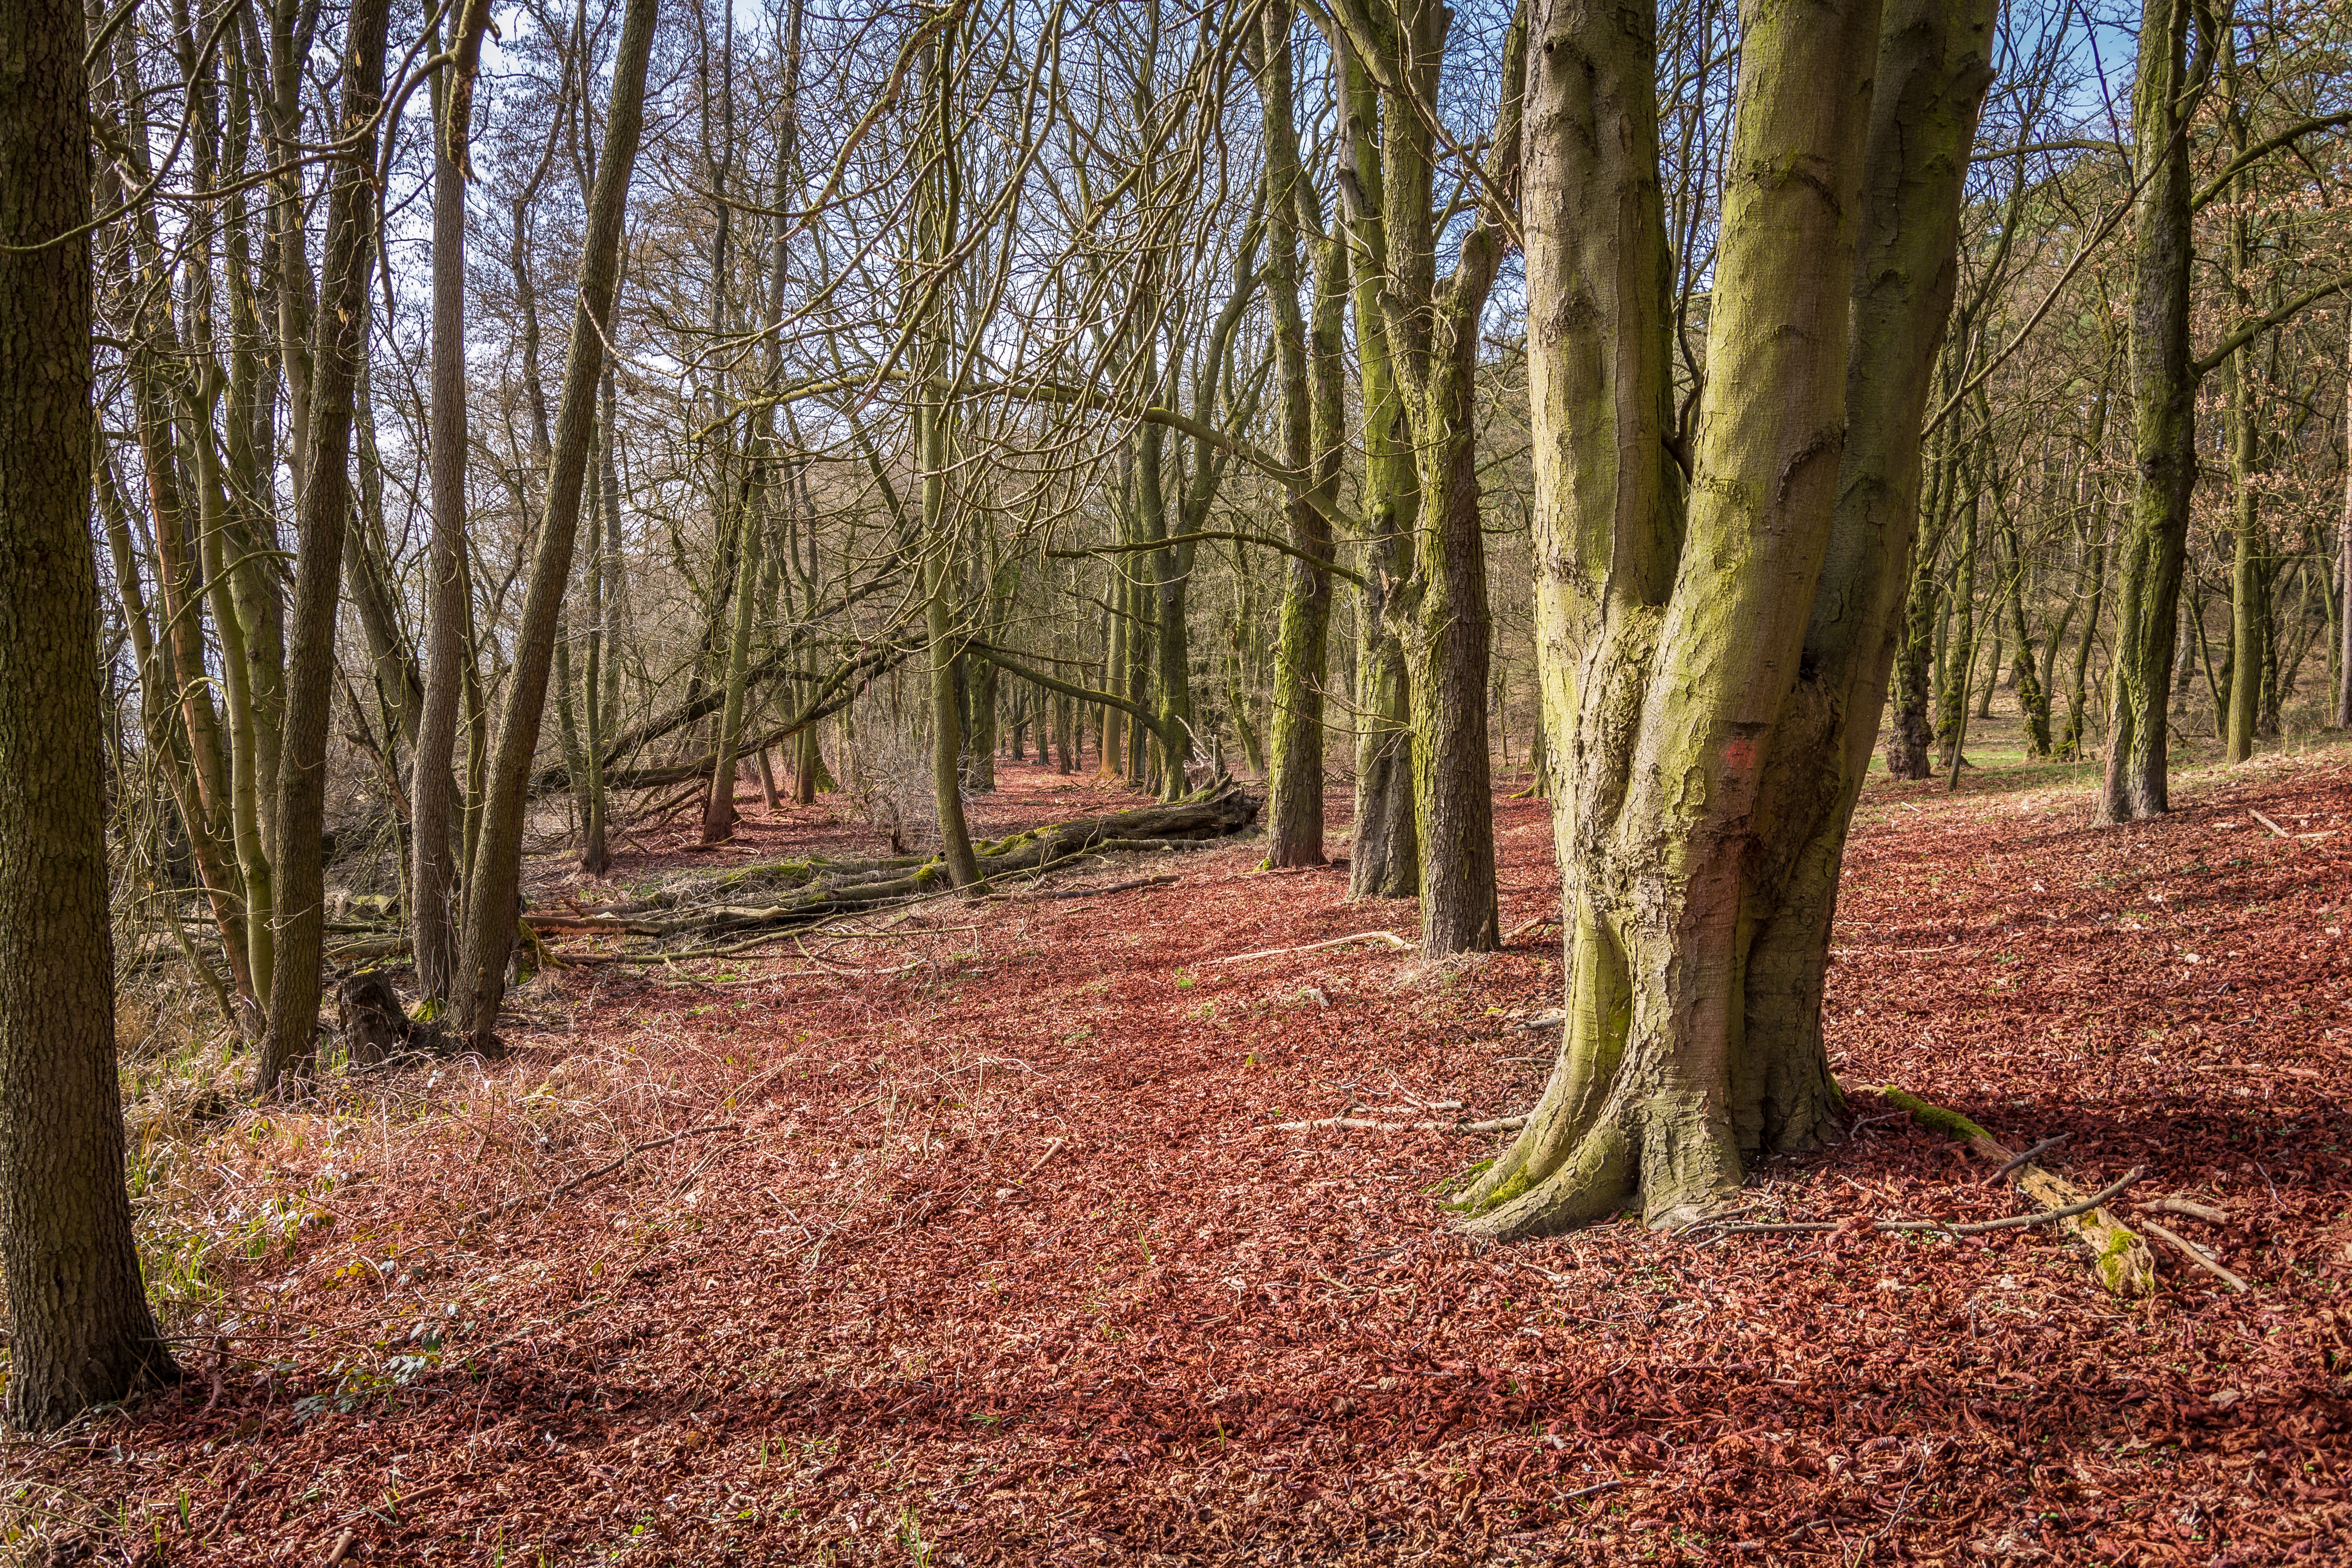
tree, nature, forest, grass, wilderness, book, plant, trail, meadow, sunlight, leaf, log, autumn, season, trees, emerge, deciduous tree, deciduous forest, leaves, deciduous, plantation, grove, woodland, habitat, mood, ecosystem, strains, biome, natural environment, woody plant, temperate broadleaf and mixed forest, temperate coniferous forest